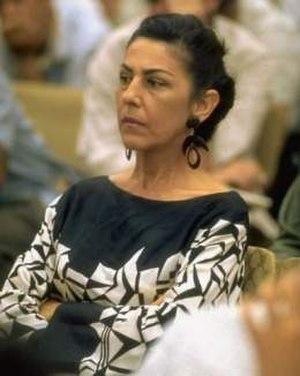
Celia Sánchez Manduley, née le 9 mai 1920 à Media Luna et morte le 11 janvier 1980 à La Havane, est une femme politique et révolutionnaire cubaine. Proche de Fidel Castro, elle participe à la révolution de 1959 et restera à ses côtés jusqu'à sa mort en 1980.